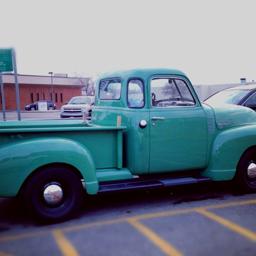
i would love to have body style like this in the future ... ♥